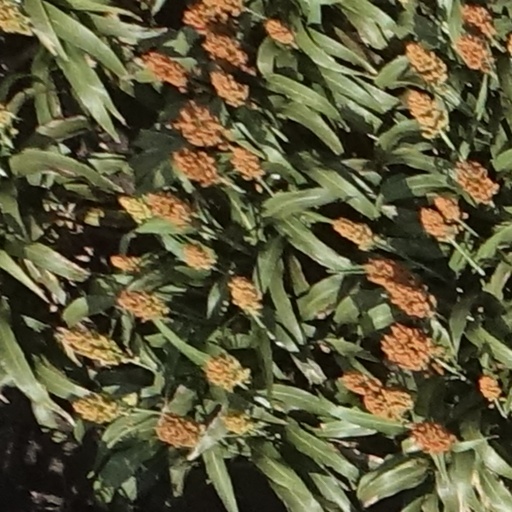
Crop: sorghum